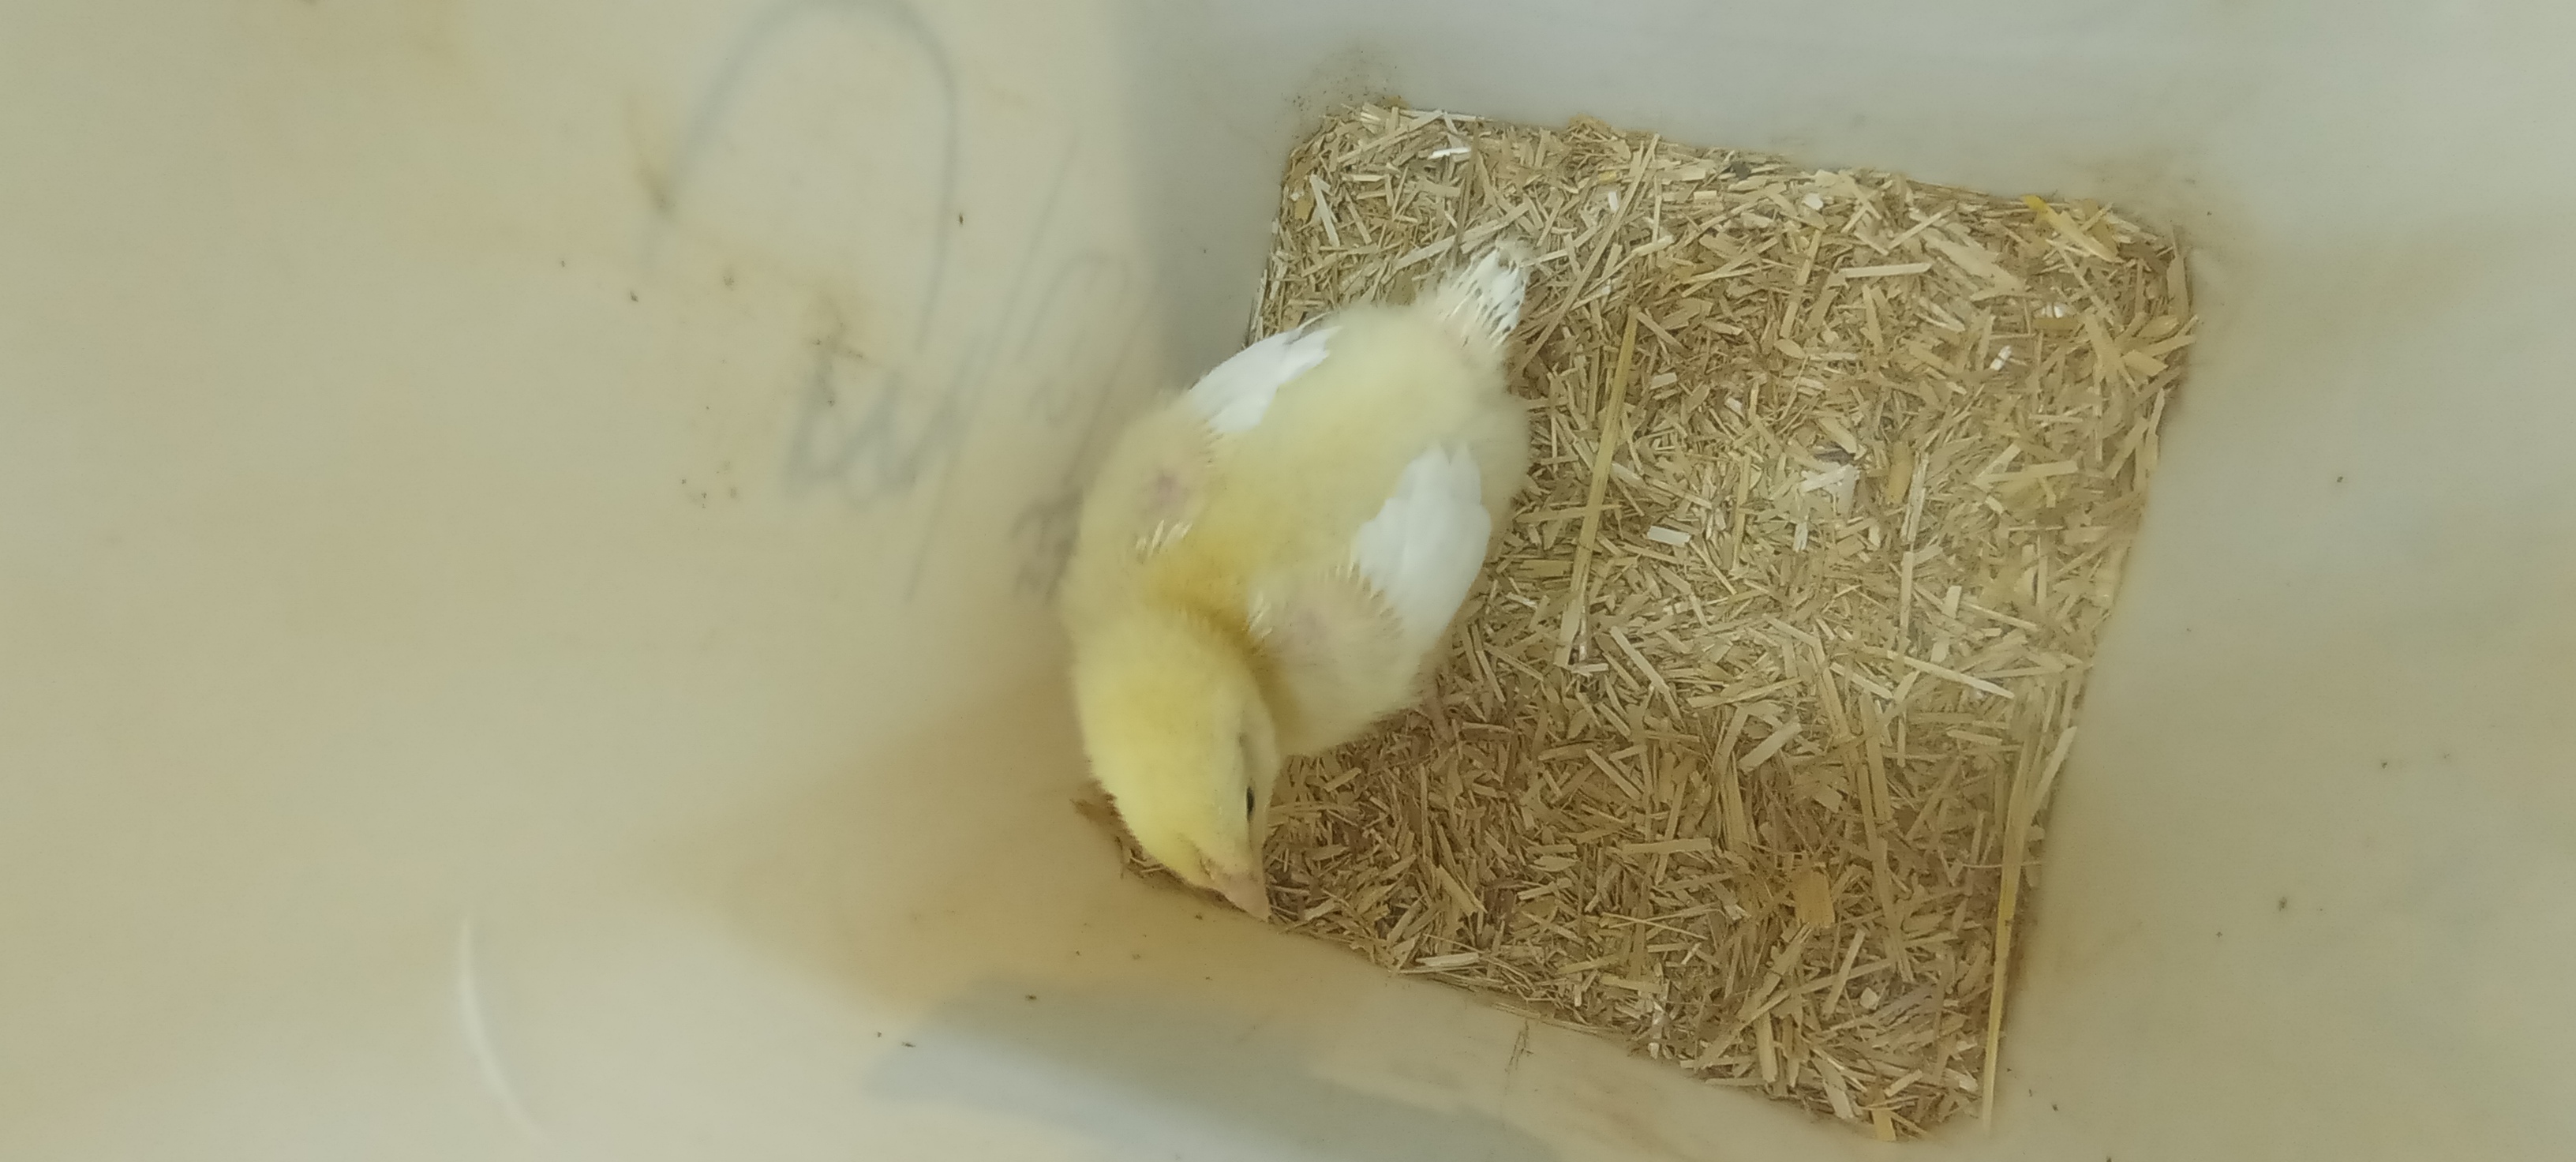
Weight: 214 g